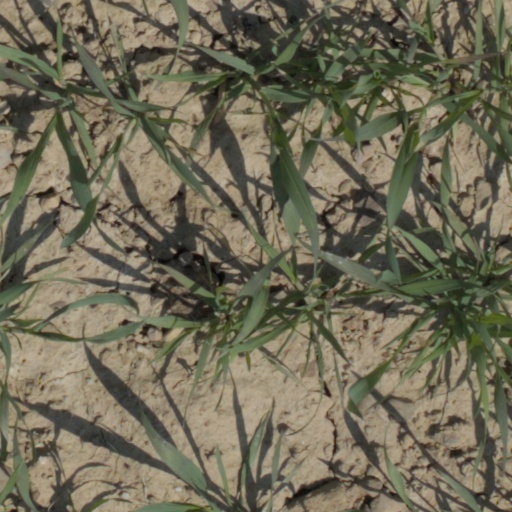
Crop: wheat